DC Nation

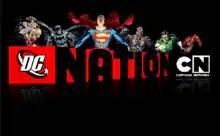
Original DC Nation logo

DC Nation was a programming block of DC Comics series and shorts that aired on American television channel Cartoon Network on Saturday morning. It premiered on March 3, 2012, and was produced by Warner Bros. Animation. Some of the shows in DC Nation include "" and "Young Justice" (with "Beware the Batman" in 2013). Cartoon Network announced that they revived the "Teen Titans" animated series as "Teen Titans Go!", based on the New Teen Titans shorts, in 2013; episodes began airing in April of that year.